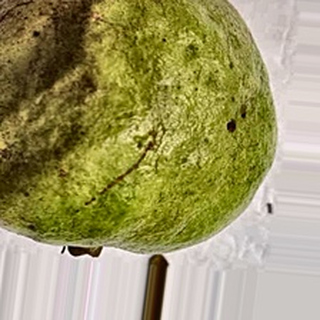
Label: guava_fruit_fly